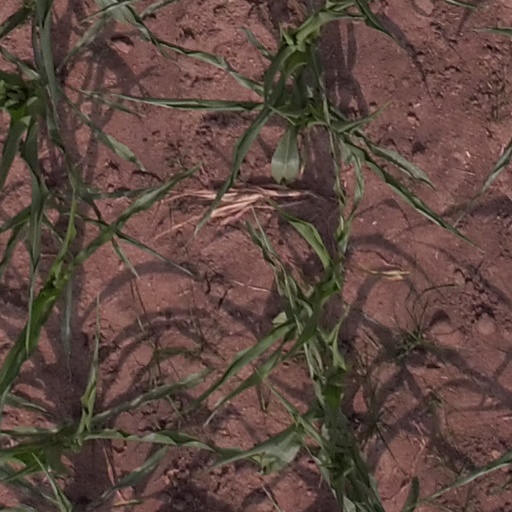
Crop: maize; corn